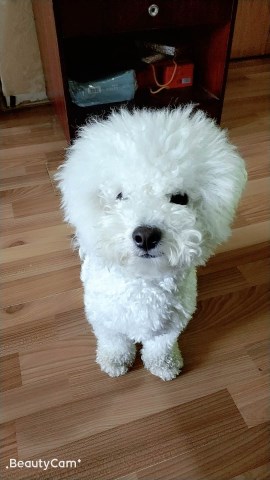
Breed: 3083-n000117-Bichon_Frise